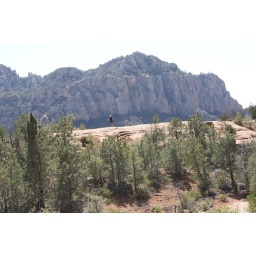
Agony mountain biking at the cow pies in Sedona, Arizona